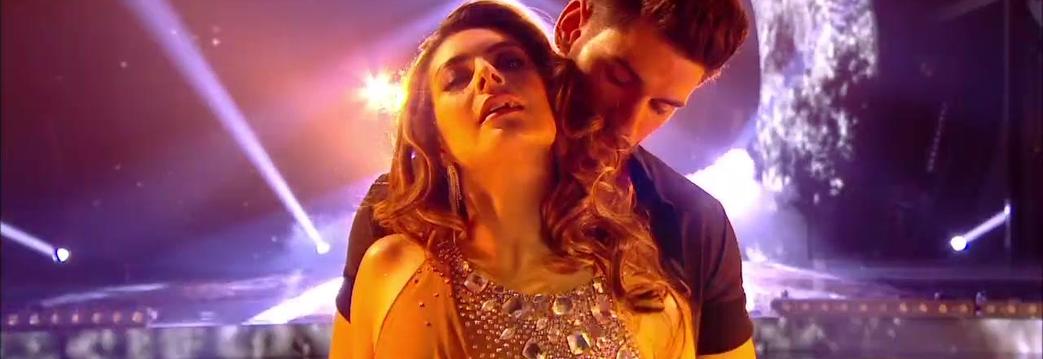
Gender: women